Courting Chaos

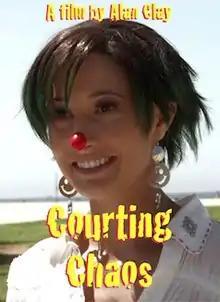
VOD release poster

Courting Chaos is a 2014 film written and directed by New Zealand filmmaker Alan Clay. The film is adapted from his book "Angels Can Fly, a Modern Clown User Guide". The story is about a Beverly Hills girl who falls for a Venice Beach street clown called Chaos and she must overcome her inhibitions and become a clown herself for the relationship to survive.